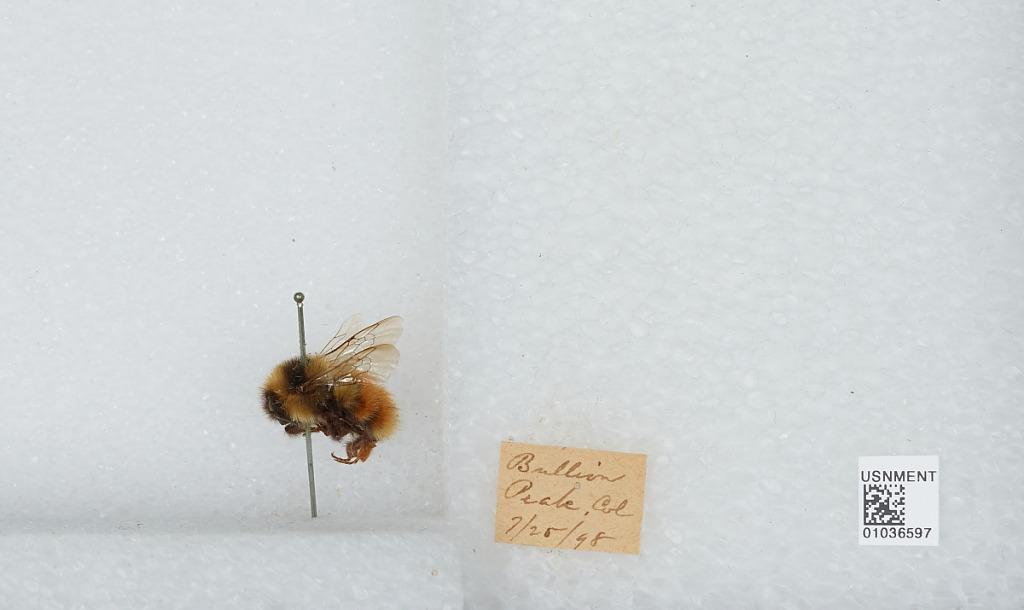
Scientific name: Bombus (Pyrobombus) sylvicola Kirby
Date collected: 1898-7-25
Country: United States
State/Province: Colorado
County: La Plata
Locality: Bullion Mountain
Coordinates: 37.5847, -107.604